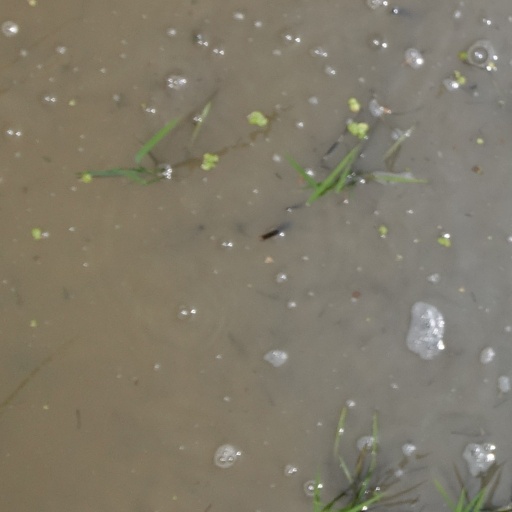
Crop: rice